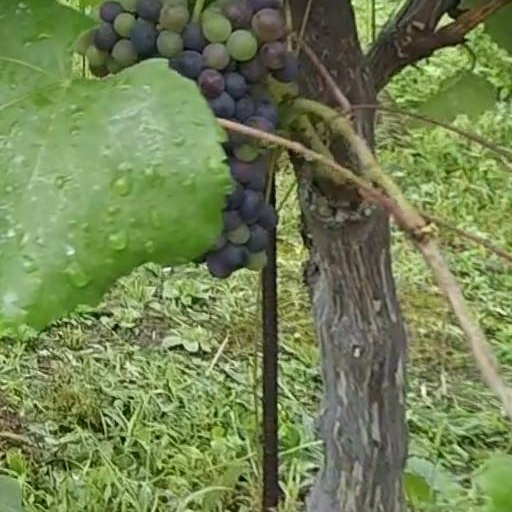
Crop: grape